Slavica Dimovska

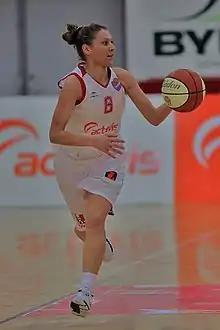
Dimovska with Haukar.

Slavica Nakov-Dimovska (born 29 July 1985) is a Macedonian basketball player and a former member of the Macedonian national basketball team. She won the Icelandic championship with Haukar in 2009 when she was named the Úrvalsdeild Foreign Player of the Year and the Úrvalsdeild Playoffs MVP. In 2010, she was named the Macedonian Women's Basketball Player of the Year.